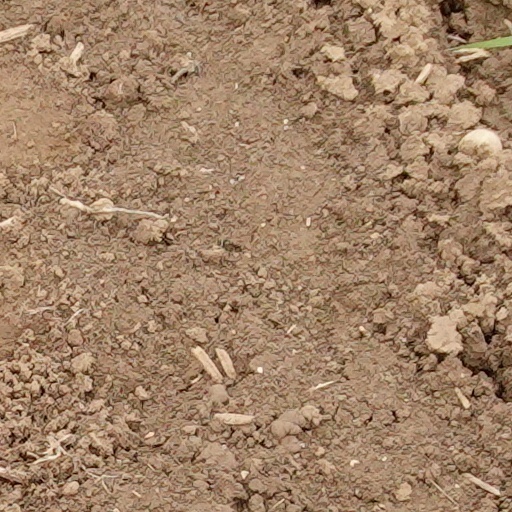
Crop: wheat